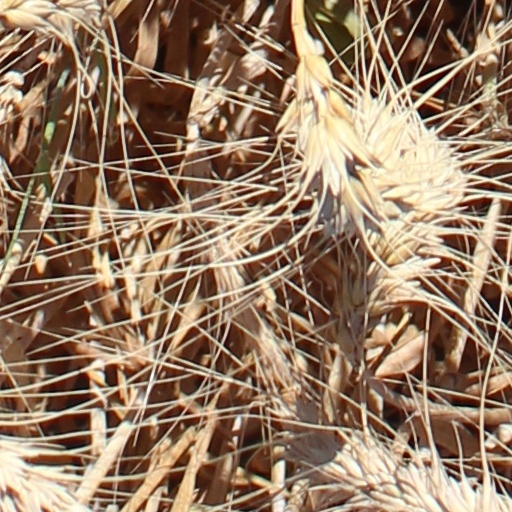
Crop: wheat